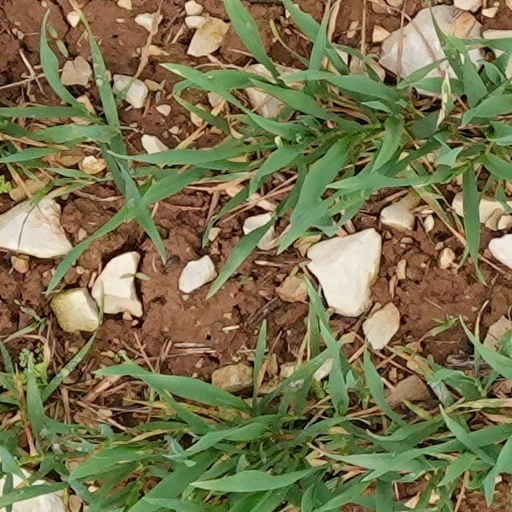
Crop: wheat